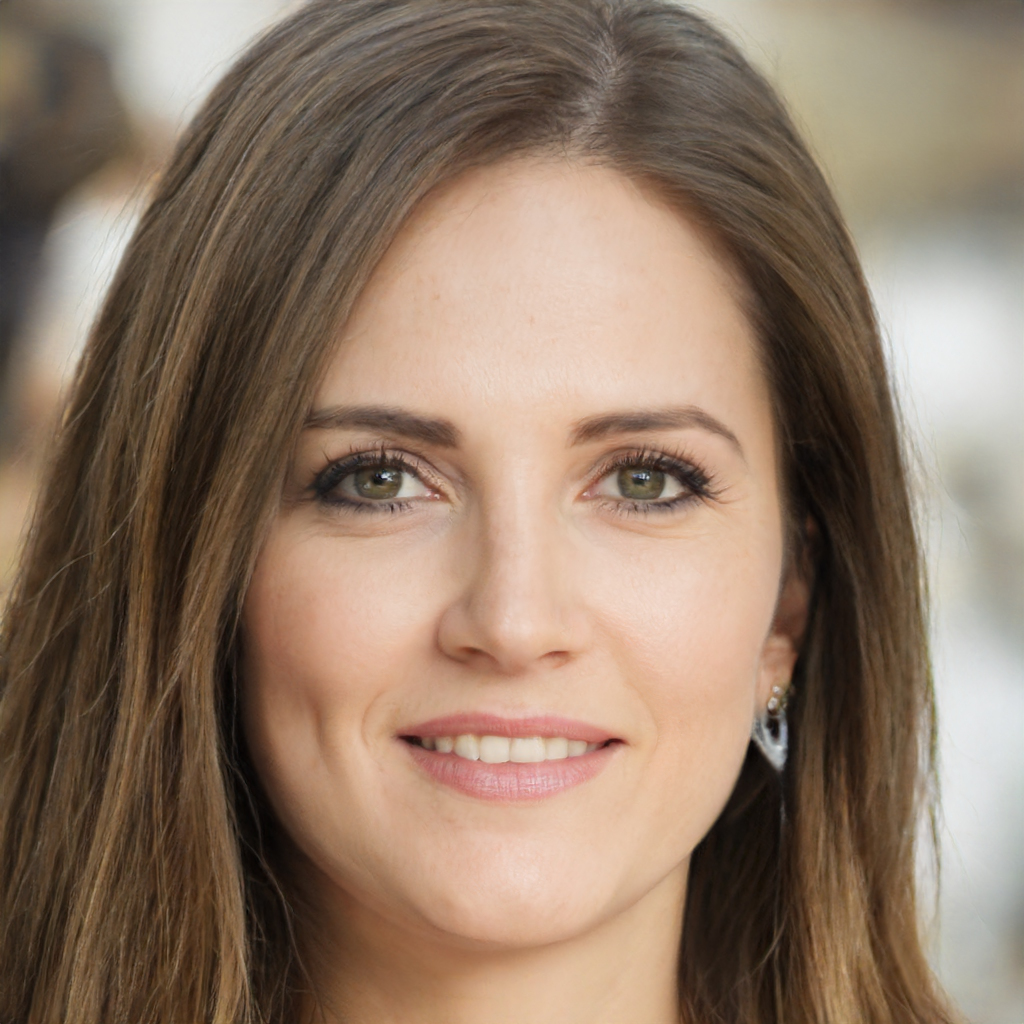
Portrait style: Real Portrait